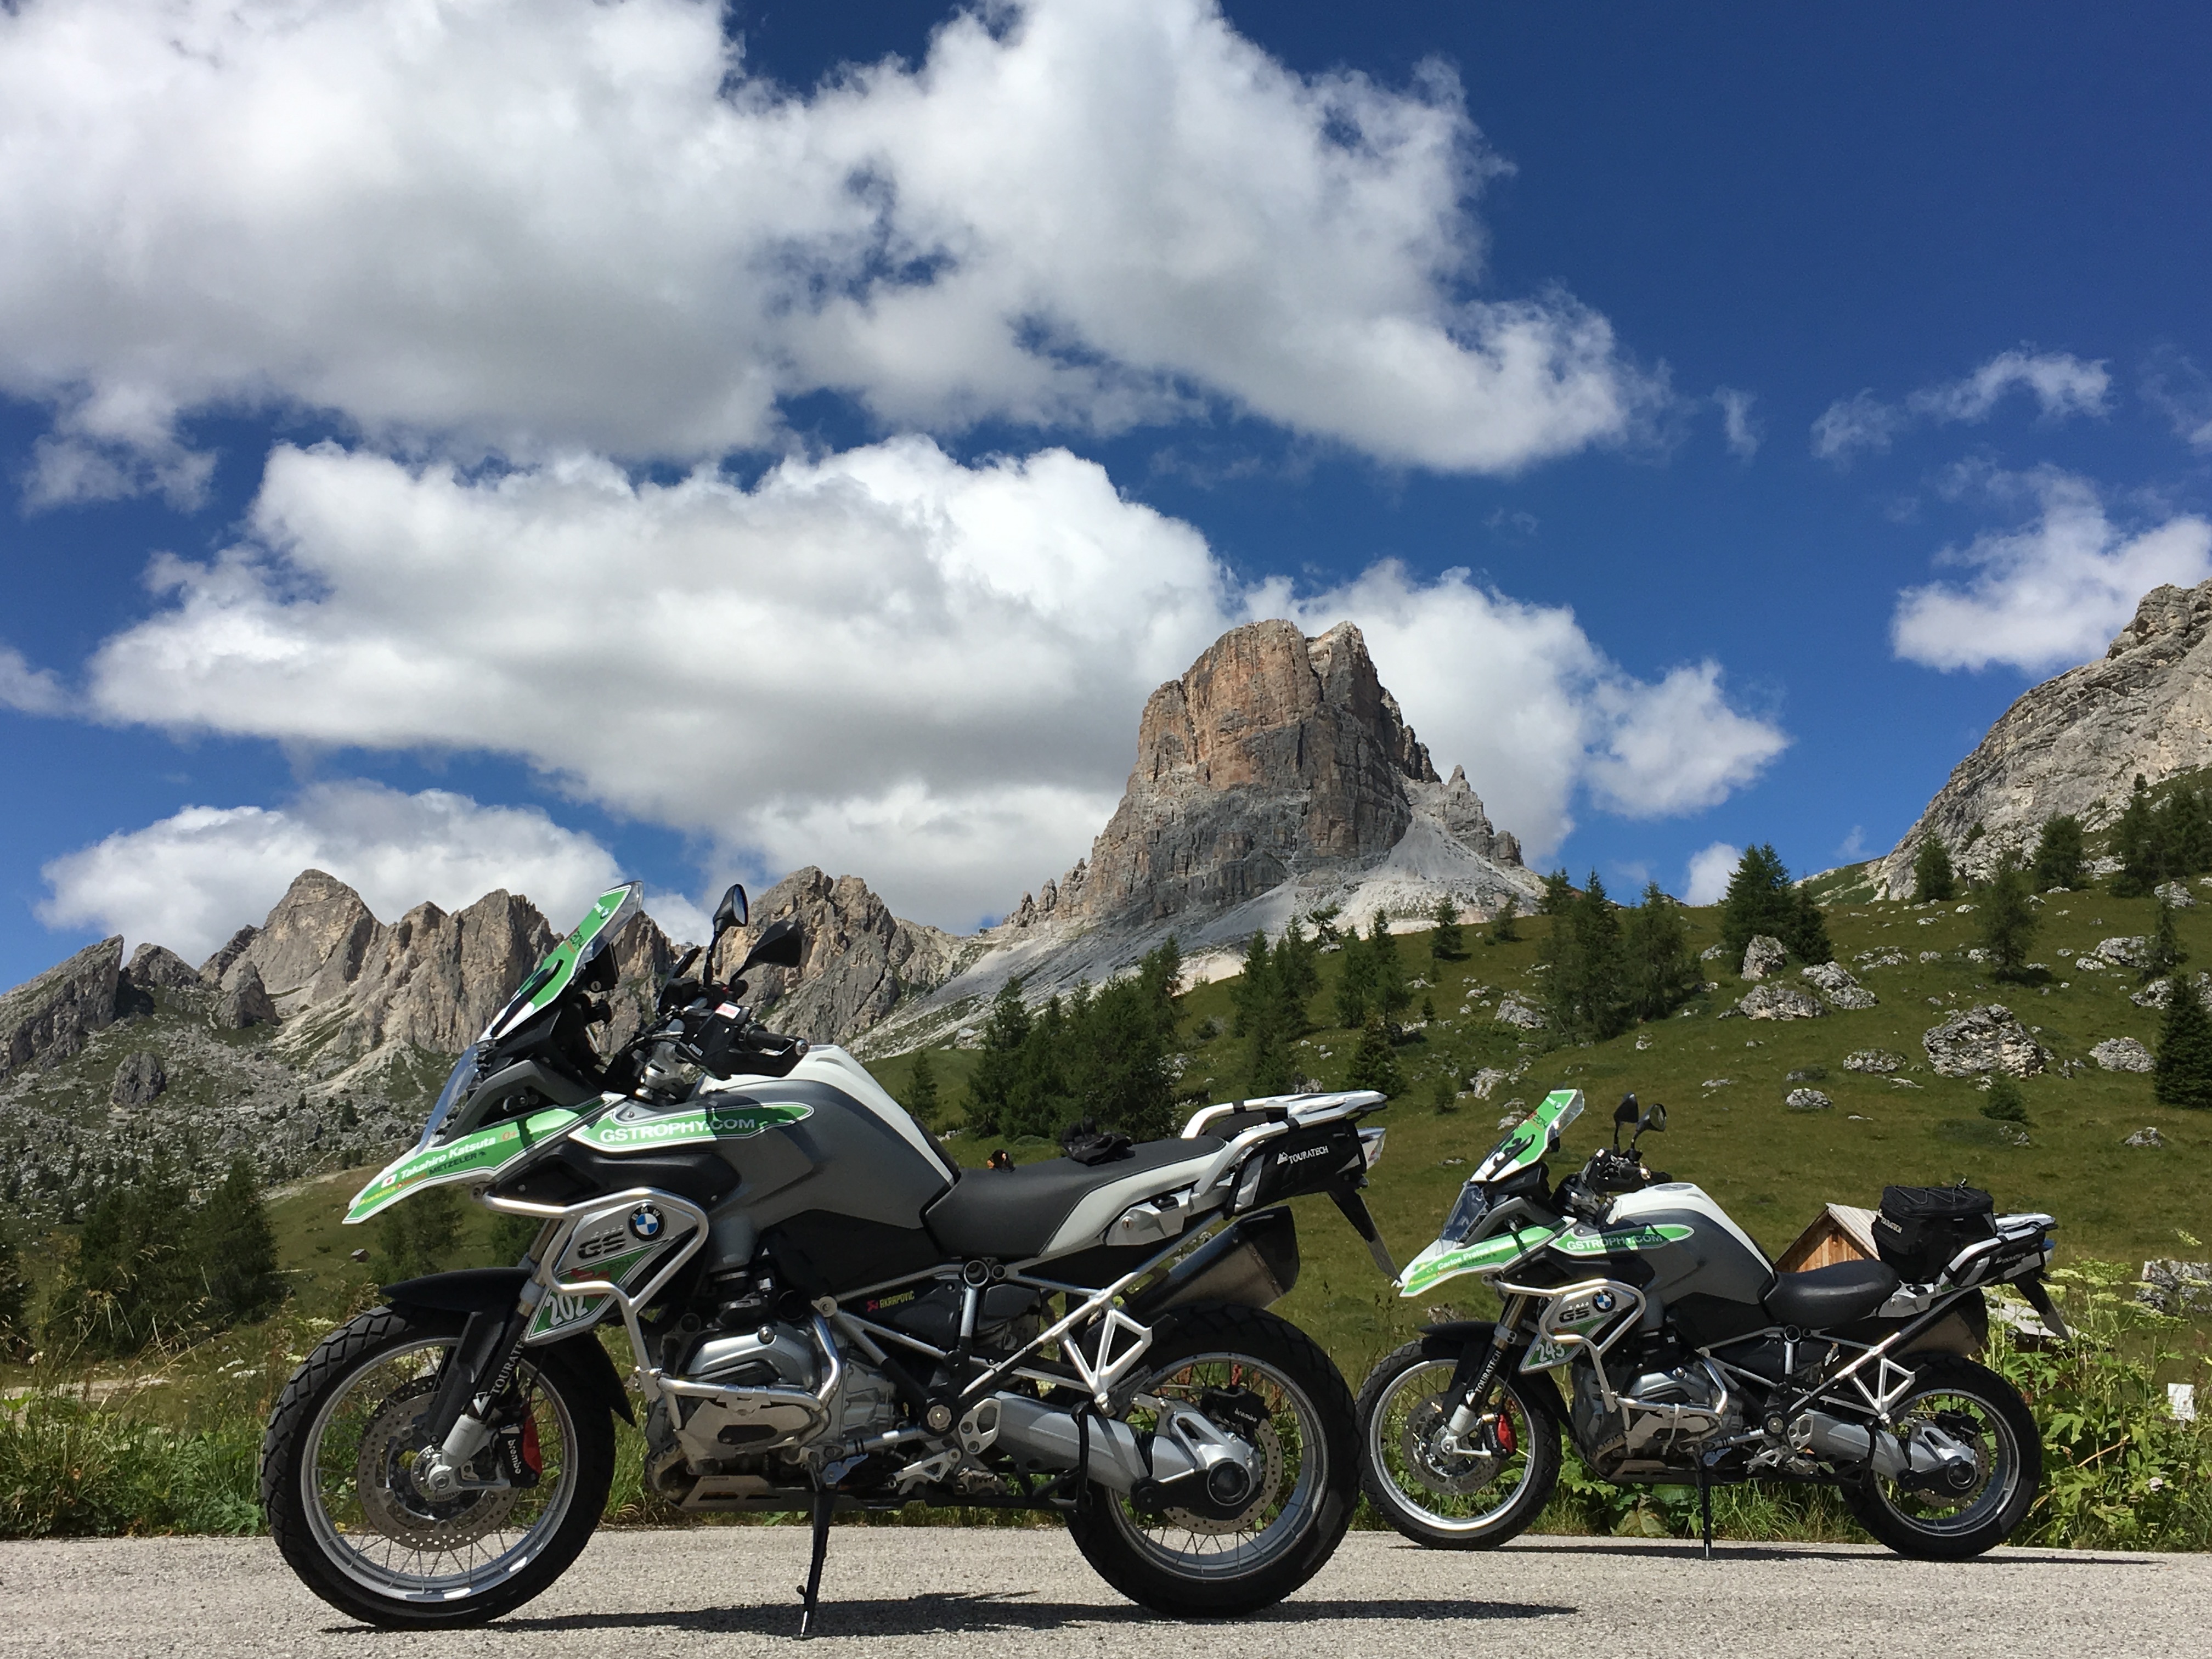
car, bicycle, mountain range, vehicle, motorcycle, motocross, extreme sport, mountain bike, sports, mountains, racing, bmw, motorsport, enduro, off road, motorcycling, high performance, all terrain vehicle, land vehicle, motorcycle racing, automobile make, off roading, bmw r1200gs, gs trophy